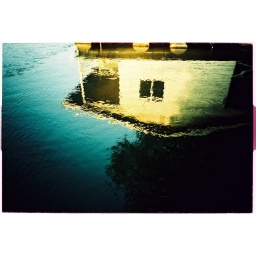
the reflection of a floating house by the river kwai